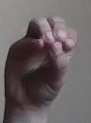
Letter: ha